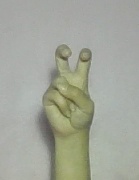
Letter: toot